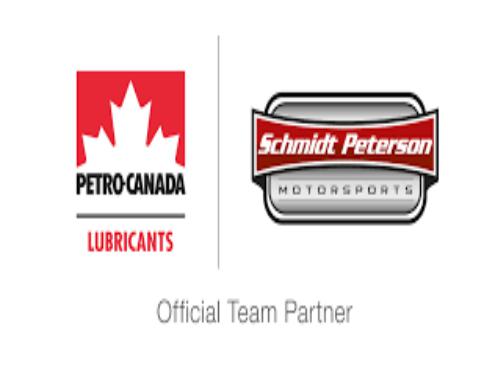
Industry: Transportation